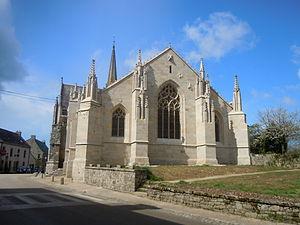
chevet de l'église Notre-Dame de Kernascléden ( département du Morbihan)
L’église Notre Dame est une église catholique située à Kernascleden, en France. L'église est classée au titre des monuments historiques par décret du 3 avril 1857.